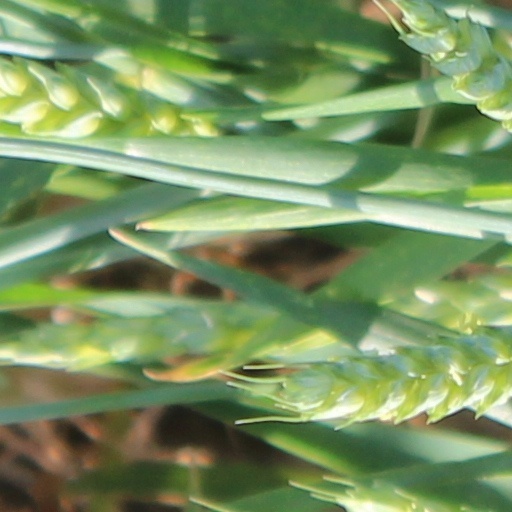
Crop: wheat